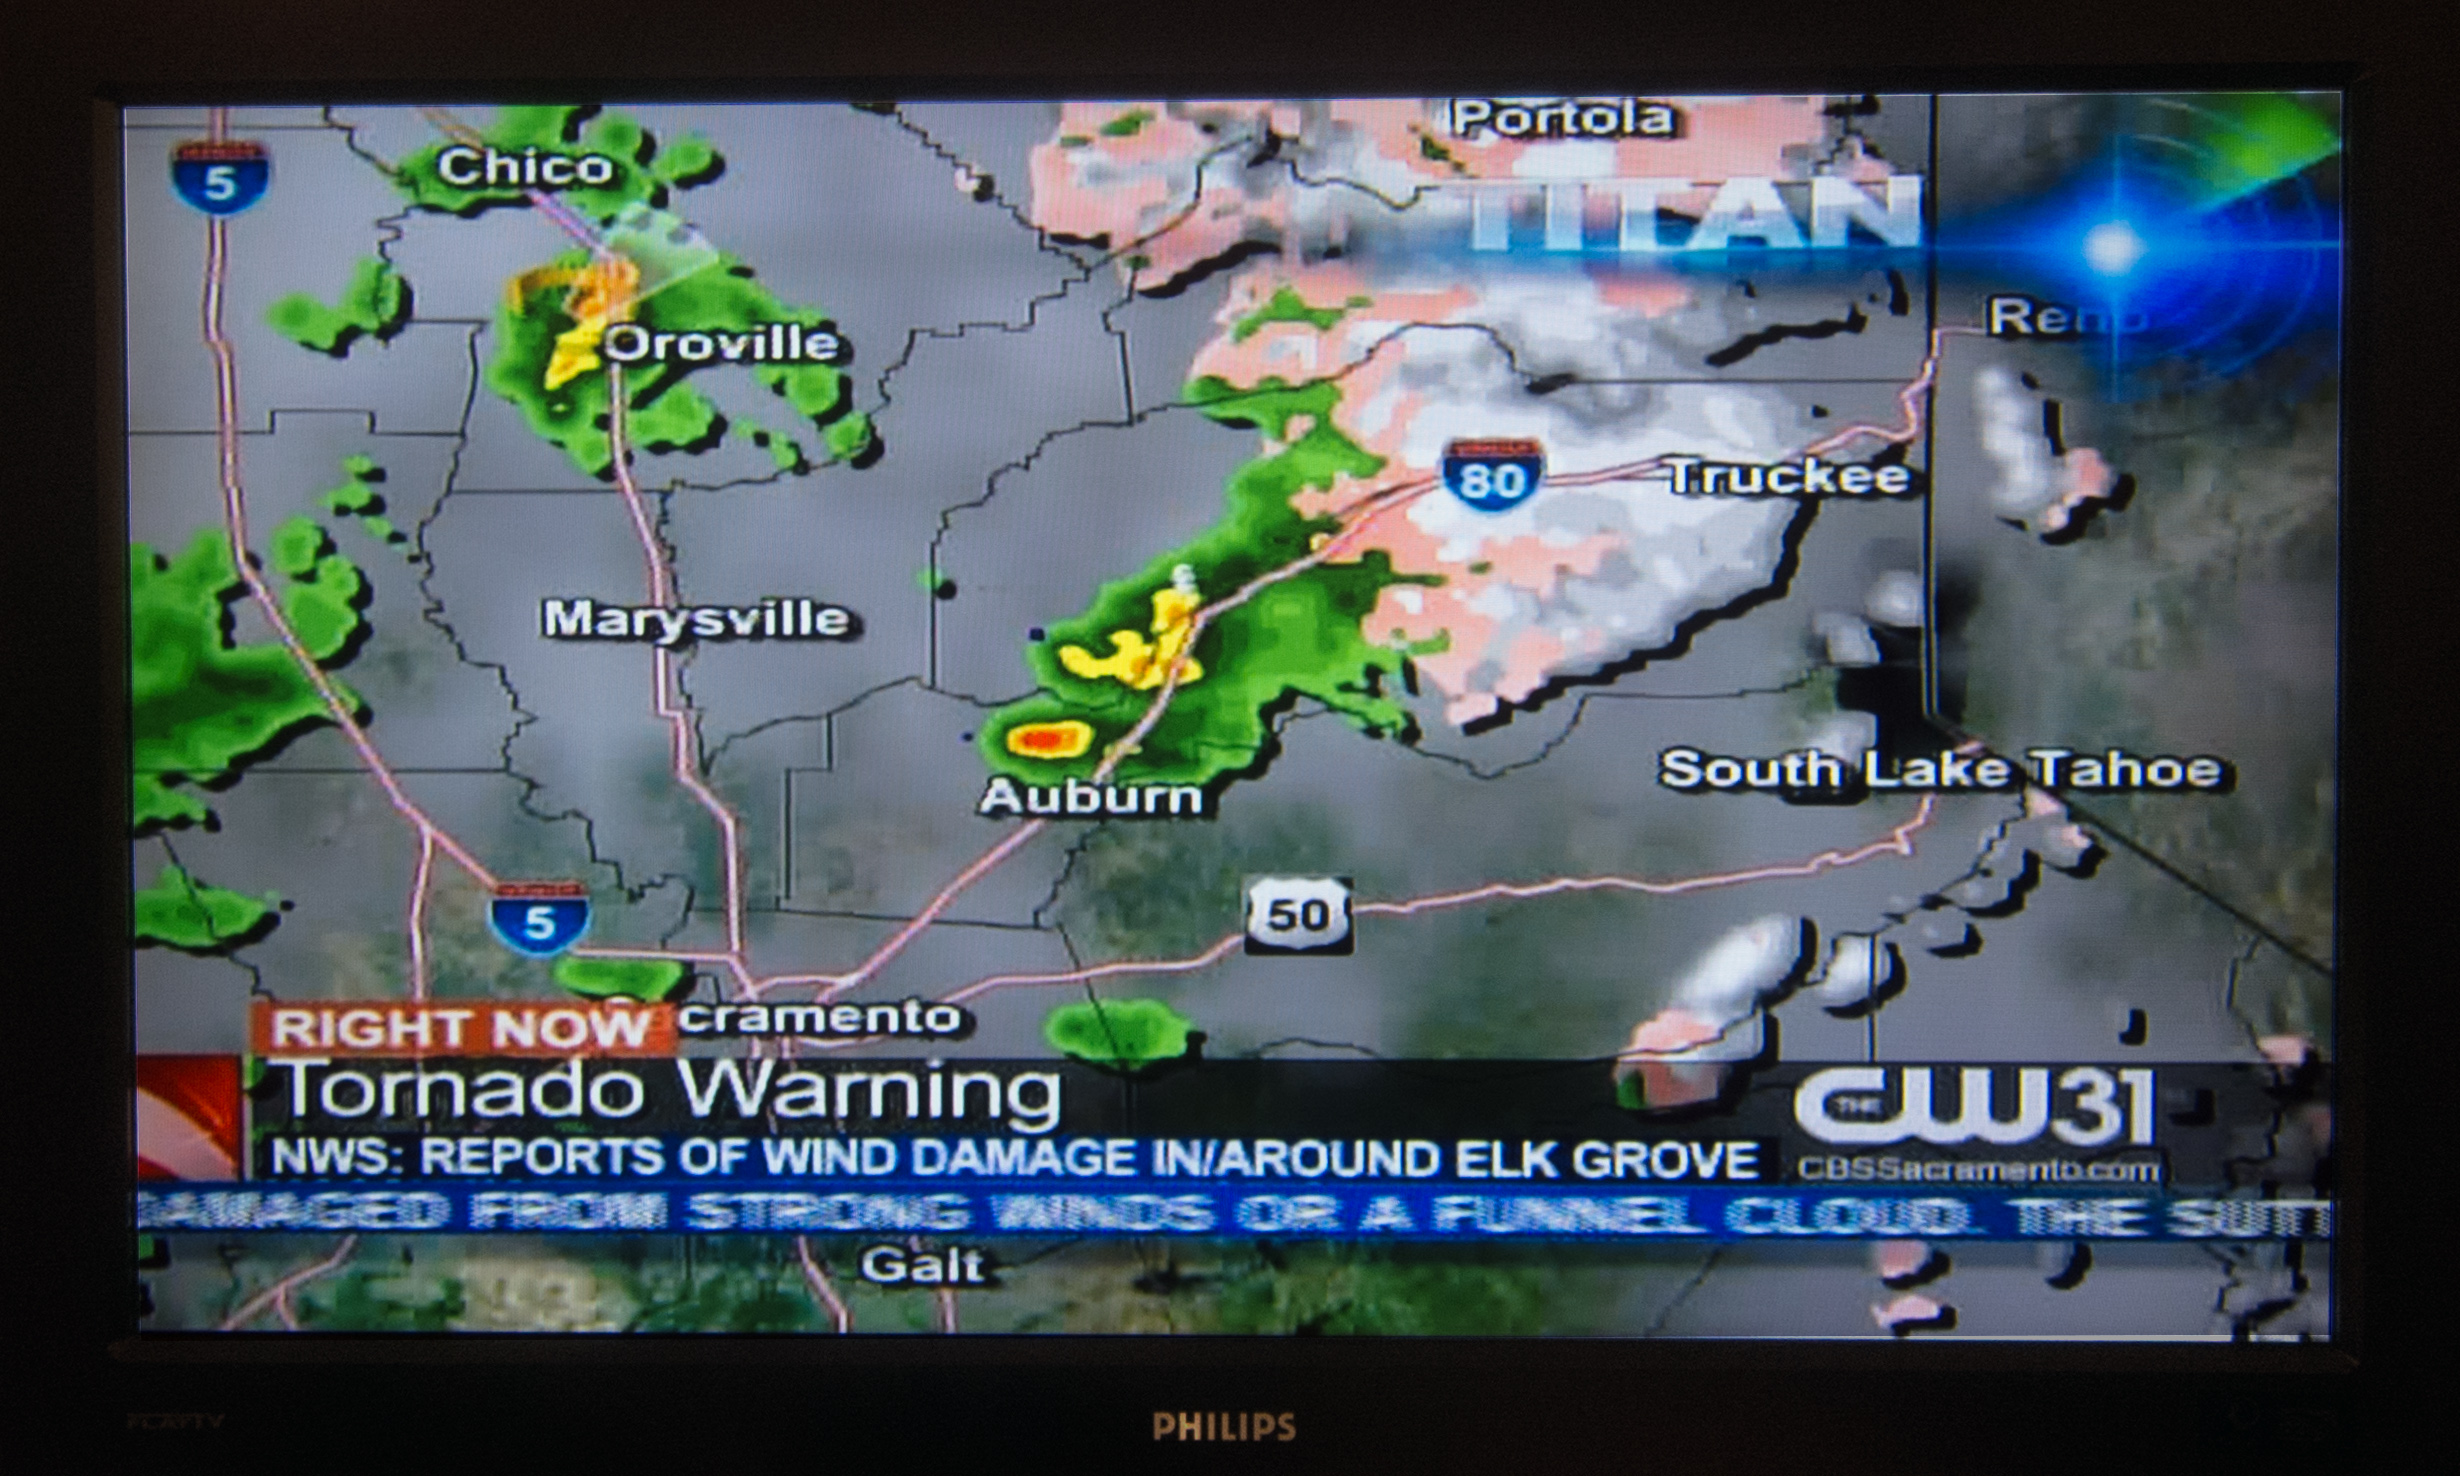
weather, screenshot